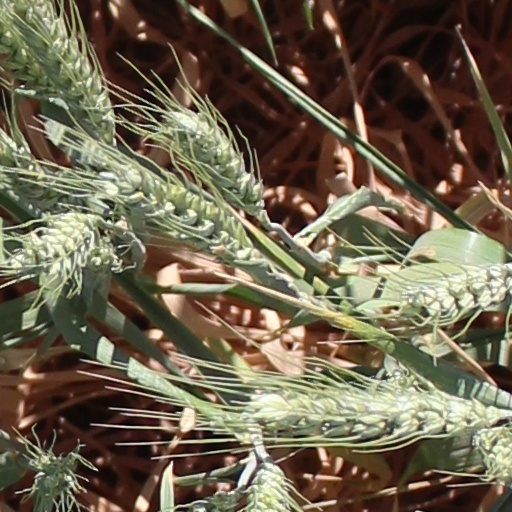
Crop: wheat